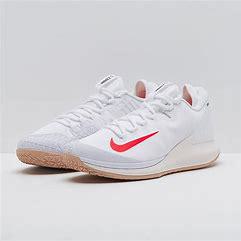
Brand: Nike
Model: Court Air Zoom Zero